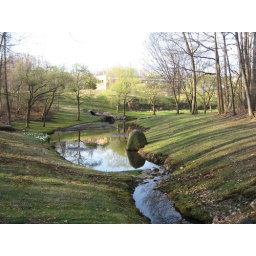
over the river and through the woods... IBM Palisades is the building in the distance